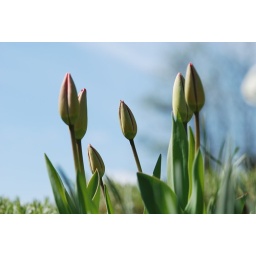
Tulips in front of a blue sky